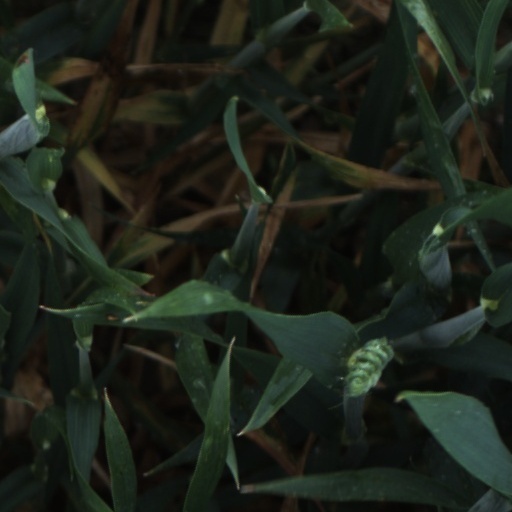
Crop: wheat